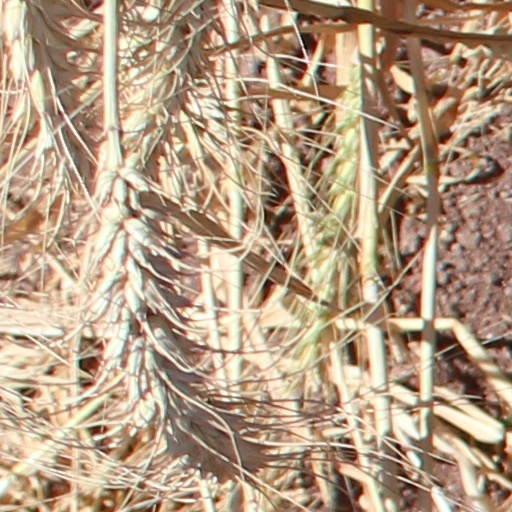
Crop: wheat